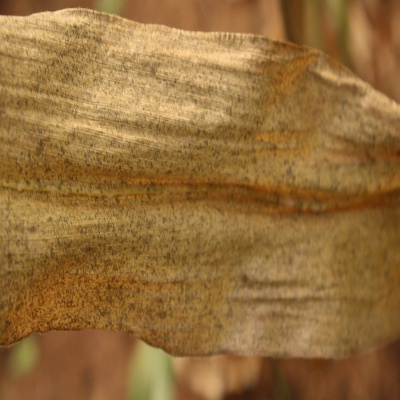
Crop: Maize
Condition: leaf blight